Chrzanów

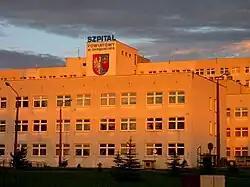
Chrzanów County Hospital.

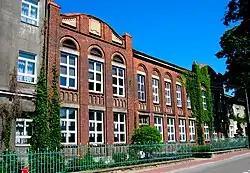
The old wing of the Stanisław Staszic Secondary School.

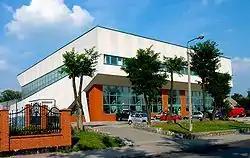
The Sports Hall.

Main road connections from the town include connection with Kraków (to the east) and Katowice (to the west) via the A4 highway or via the national road number 79. There are also two voivodeship roads starting from Chrzanów: road number 933 (going south-west) to Oświęcim, Pszczyna and Jastrzębie-Zdrój and road number 781 (going south-east) to Andrychów.